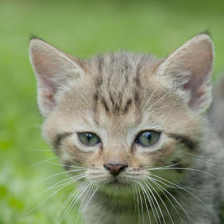
Label: animals